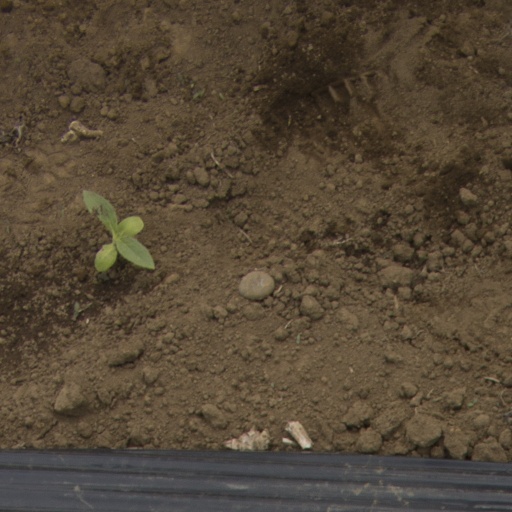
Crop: Jerusalem artichoke